InfoSonics

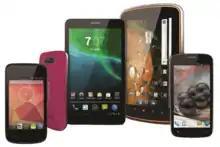
The verykool s400, T742, R800, and s470 from InfoSonics Corporation.

The company followed up with a secondary stock offering in 2006, offering 2.2 million shares. The same year the company reached $240 million in sales. 2006 was also the year it began to develop its own wireless handsets under the verykool brand. InfoSonics ceased its distributing business in March 2012, primarily due to protective import tariffs that had been enacted on certain electronic devices since 2009. After terminating its distributing business, it became solely a manufacturer and distributor of its own products under the verykool brand.